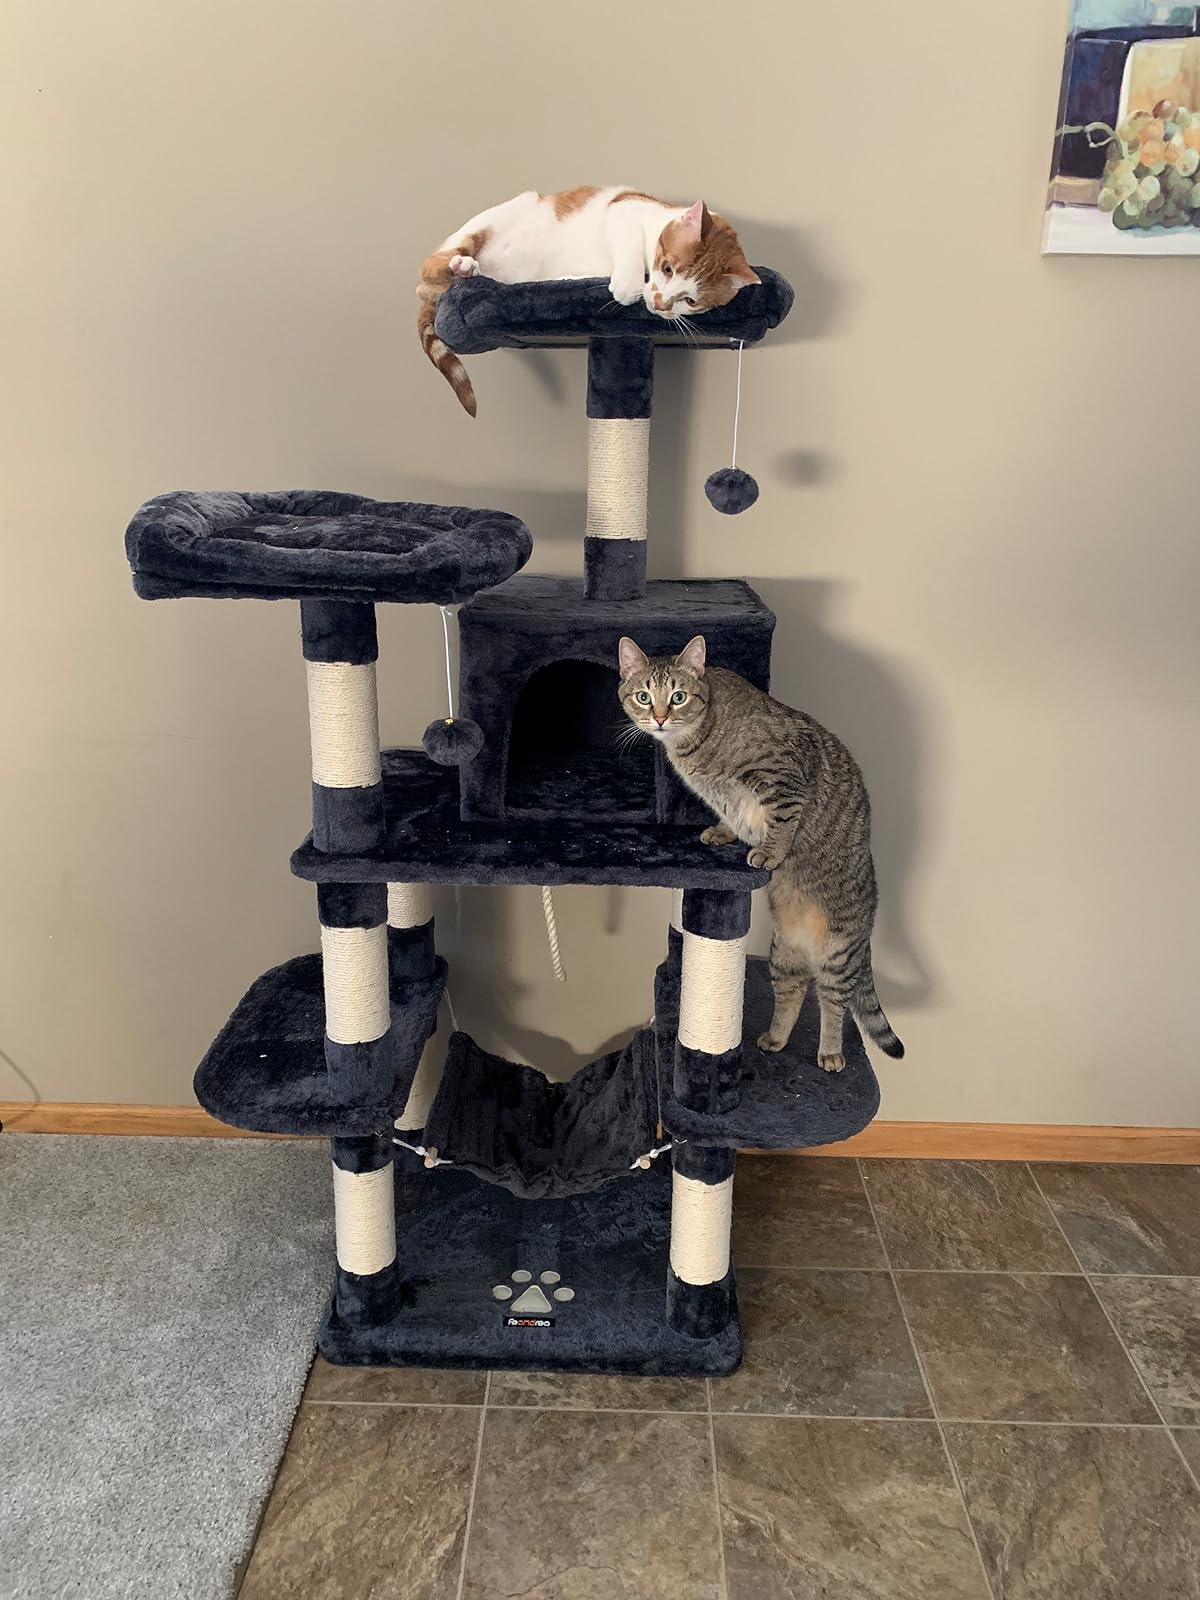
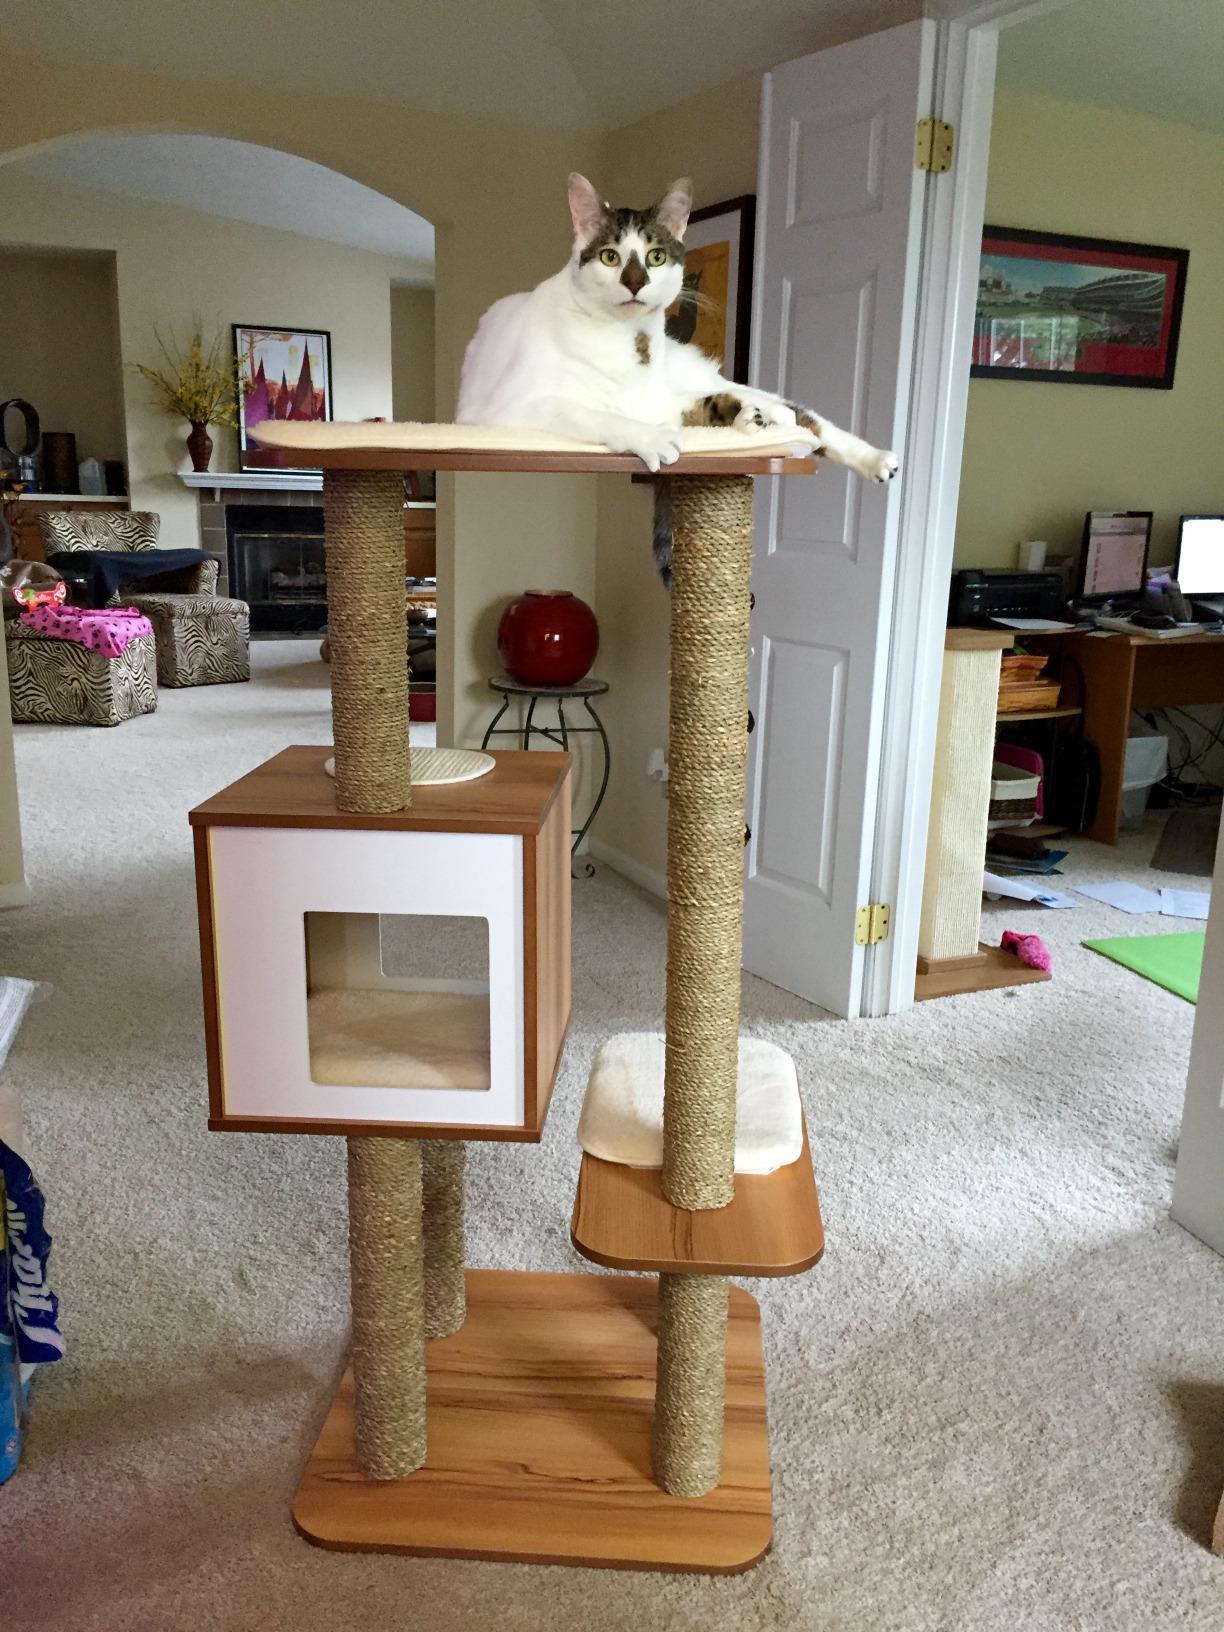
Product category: items_cat tree
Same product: no